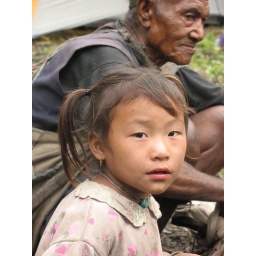
This girl and the man were sitting watching the tents being erected in Boghara in the Myagdi Khola valley.